33rd Kuban Rifle Division

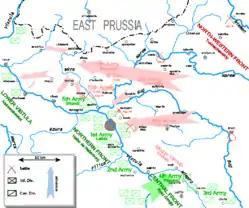
Battle of Warsaw before the Polish counterattack, 15th Army positions are northwest of the city

In June 1920, the division was transferred to become part of August Kork's 15th Army, fighting in the Polish-Soviet War. Between 4 and 23 July, the division fought in the July Offensive, during which it fought in the offensive on Grodno, fighting near Glubokoye and Molodechno, and the crossing of the Neman. From 23 July to 25 August, the division fought in the Battle of Warsaw, during which it participated in battles on the Narew, and the advance on Wyszków and Płońsk. On 15 August, a Polish cavalry raid led by Aleksander Karnicki cut the communications between the 15th Army and the neighboring 4th Army, and captured the town of Ciechanów, the 4th Army's headquarters. Kork sent in the 33rd, in reserve at the time, and it reoccupied Ciechanów after the Polish withdrew. On the next day, the Polish troops launched an unsuccessful counterattack, and the 33rd, reinforced by two Cossack regiments, attacked and destroyed a battalion of the Polish 18th Infantry Division.